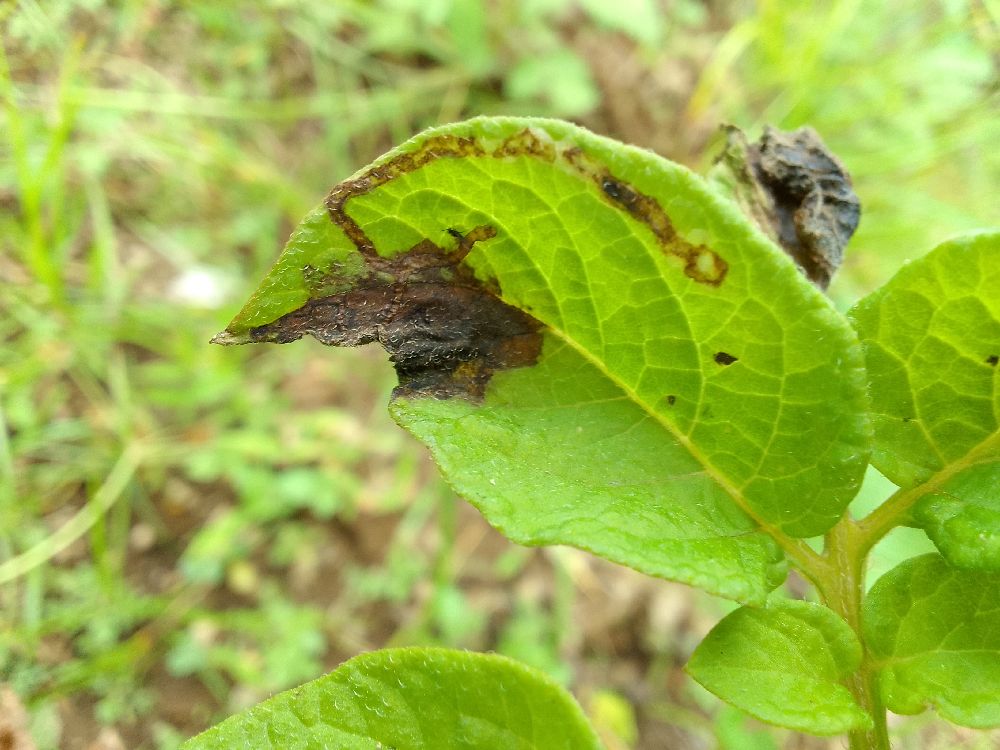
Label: Late blight